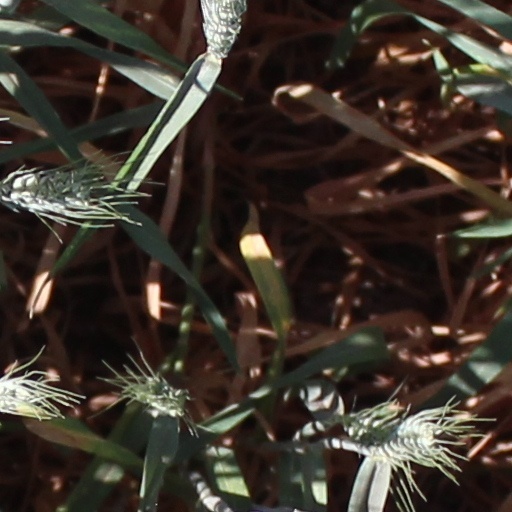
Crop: wheat